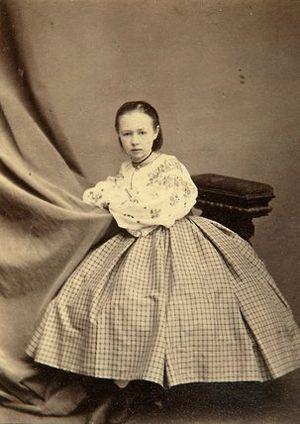
Sofia Lvovna Perovskaïa, née le 1ᵉʳ septembre 1853 à Saint-Pétersbourg, et pendue dans la même ville le 3 avril 1881, est une militante russe membre de l'organisation terroriste révolutionnaire Narodnaïa Volia.